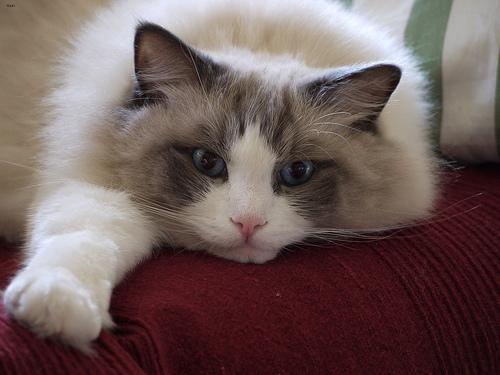
Breed: Ragdoll